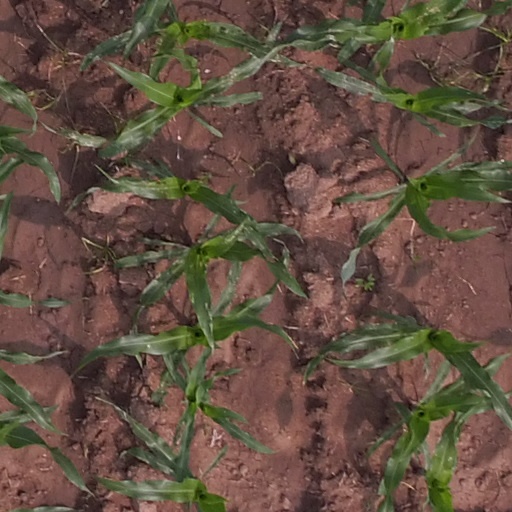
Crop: maize; corn